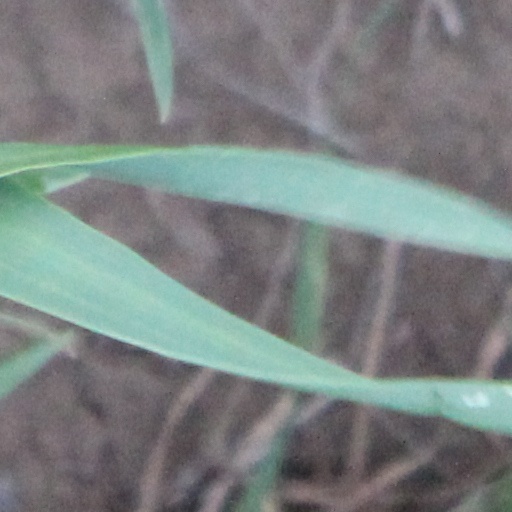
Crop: wheat